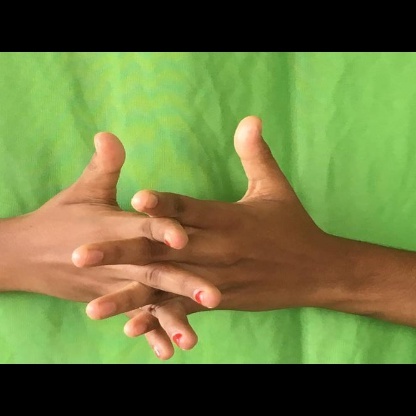
Mudra: Karkatta